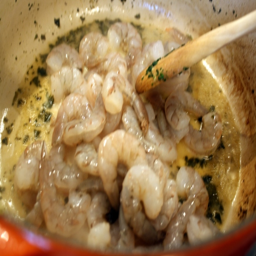
add shrimp to the wine